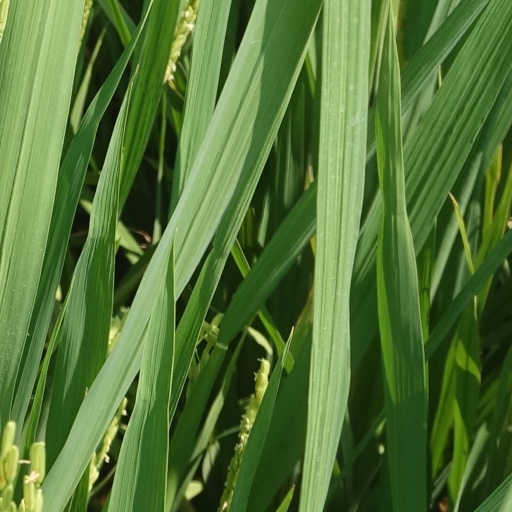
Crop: rice